Min Aung Hlaing

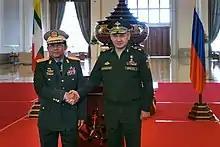
Min Aung Hlaing meeting with Russian defense minister Sergei Shoigu on 20 January 2018

In the lead-up to 2011, the military began embarking on a series of political reforms to transition Myanmar to a quasi-democracy. The ruling junta, the State Peace and Development Council (SPDP), engineered its formal departure from power, after holding the 2010 Myanmar general election, which was won by the Union Solidarity and Development Party (USDP), the military's proxy party. On 30 March 2011, outgoing head of state, Senior General Than Shwe, then the incumbent Commander-in-Chief of Myanmar's Armed Forces, appointed Min Aung Hlaing as his successor, ahead of more senior officers. Min Aung Hlaing's appointment coincided with the USDP's rise to power, during which he oversaw a series of military reforms, and supported efforts by the USDP-led government to strike peace deals with ethnic armed organisations.